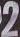
Number: 2